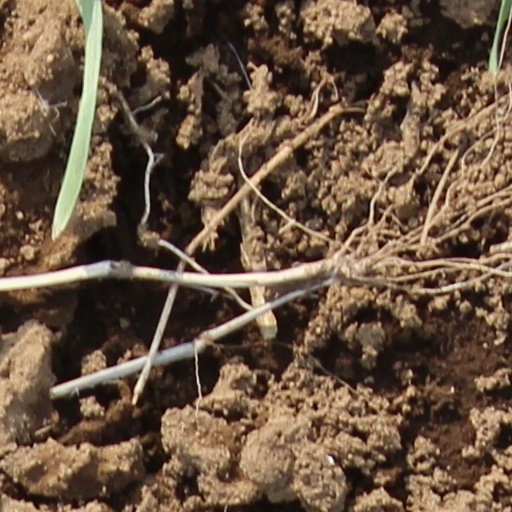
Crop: wheat